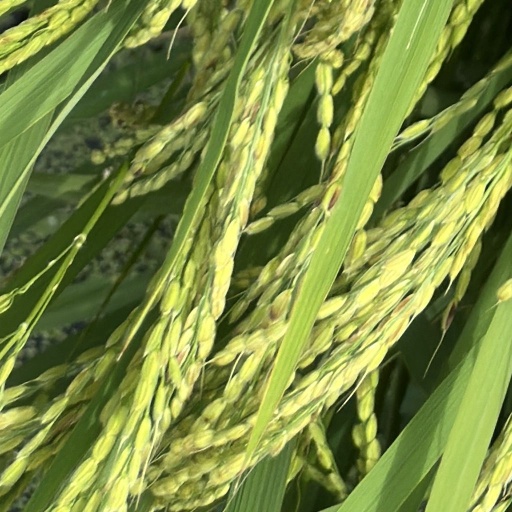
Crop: rice